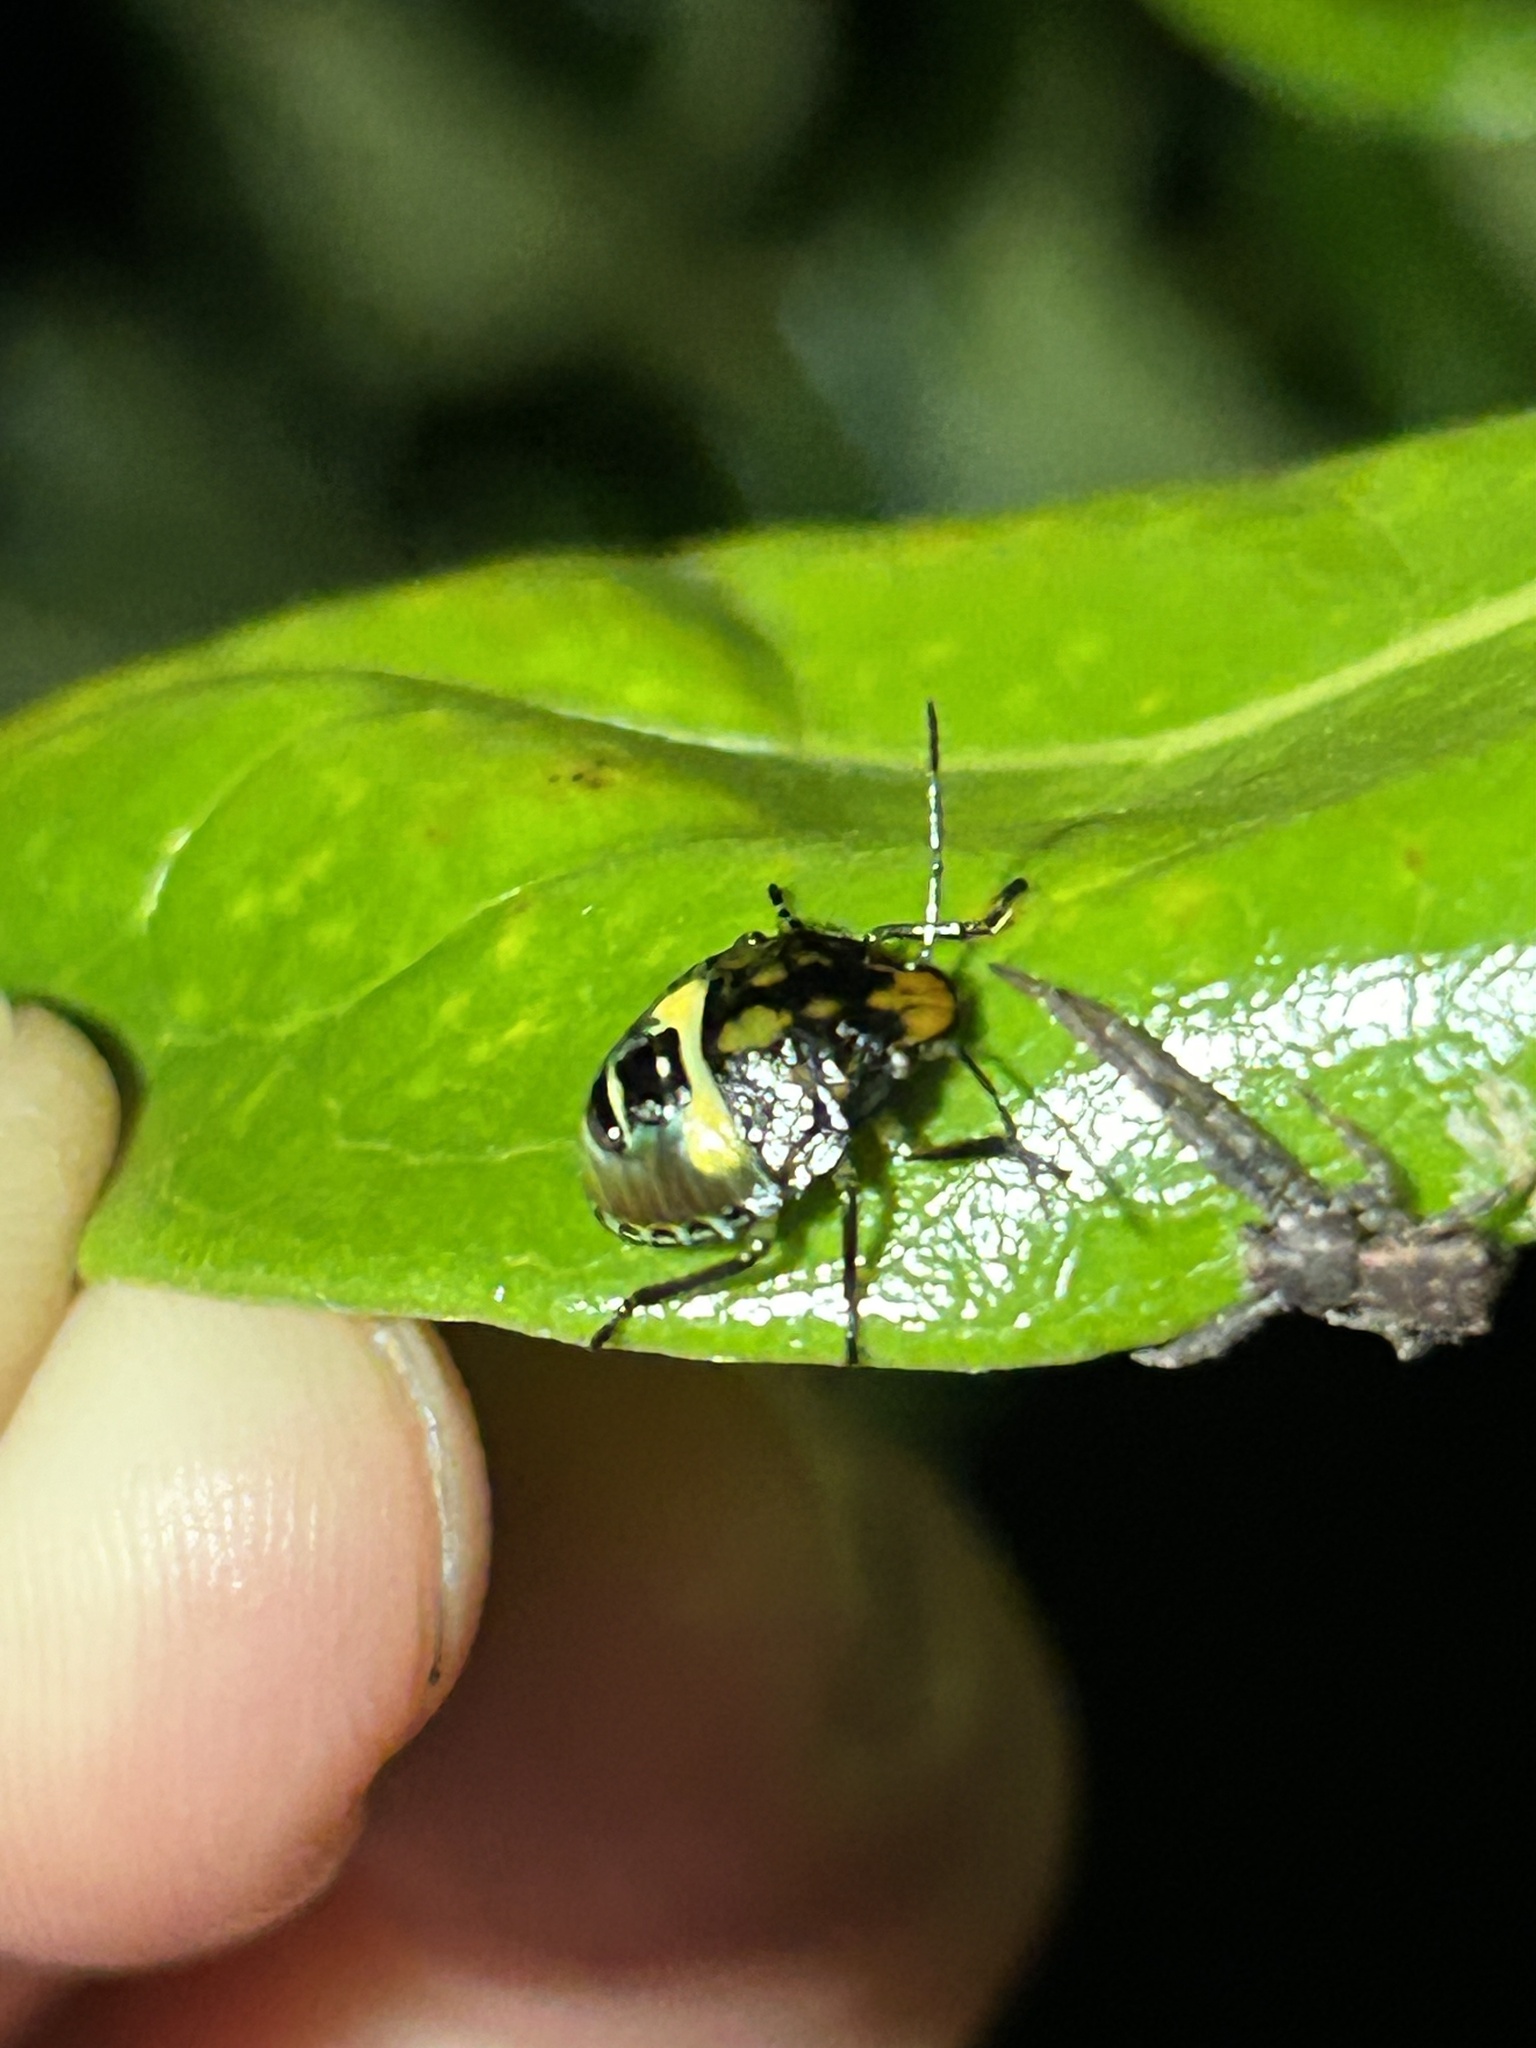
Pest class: stink_bug